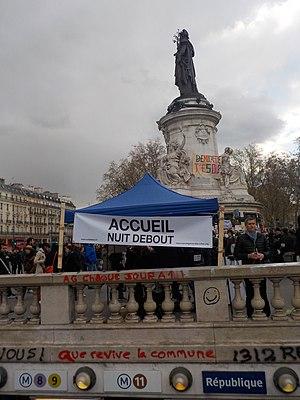
Nuit debout Assemblée générale chaque jour. Que revive la commune. Démocratie t'es ou
Nuit debout est un ensemble de manifestations sur des places publiques, principalement en France, ayant commencé le 31 mars 2016 à la suite d'une manifestation contre la loi Travail.